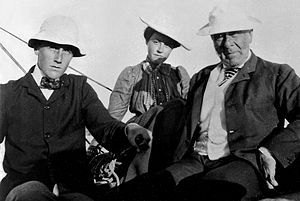
James Roosevelt, Sr. / Ægteskab
Den unge Franklin Roosevelt med sine forældre på sejltur i 1899
James Roosevelt, Sr. var en amerikansk forretningsmand og far til præsident Franklin Delano Roosevelt. Han blev født i Hyde Park, New York som søn af Isaac Roosevelt og hans kone Mary Rebecca Aspinwall.